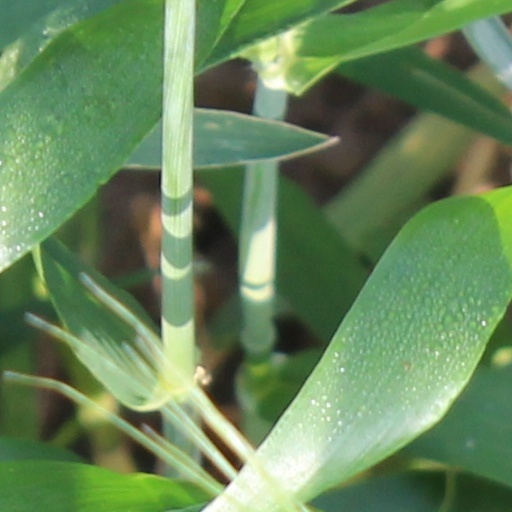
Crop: wheat